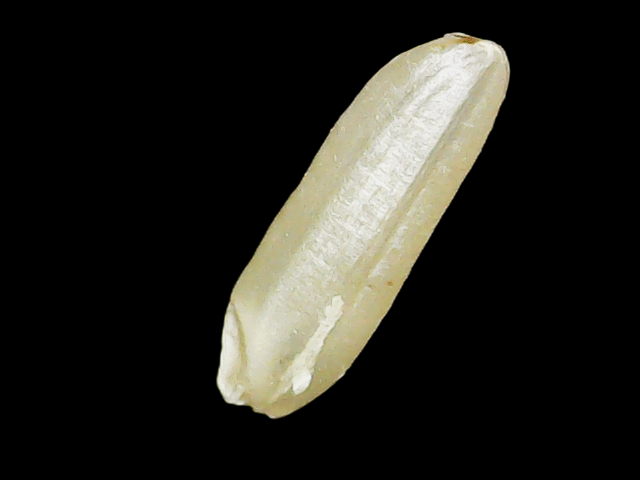
Rice variety: Binadhan16